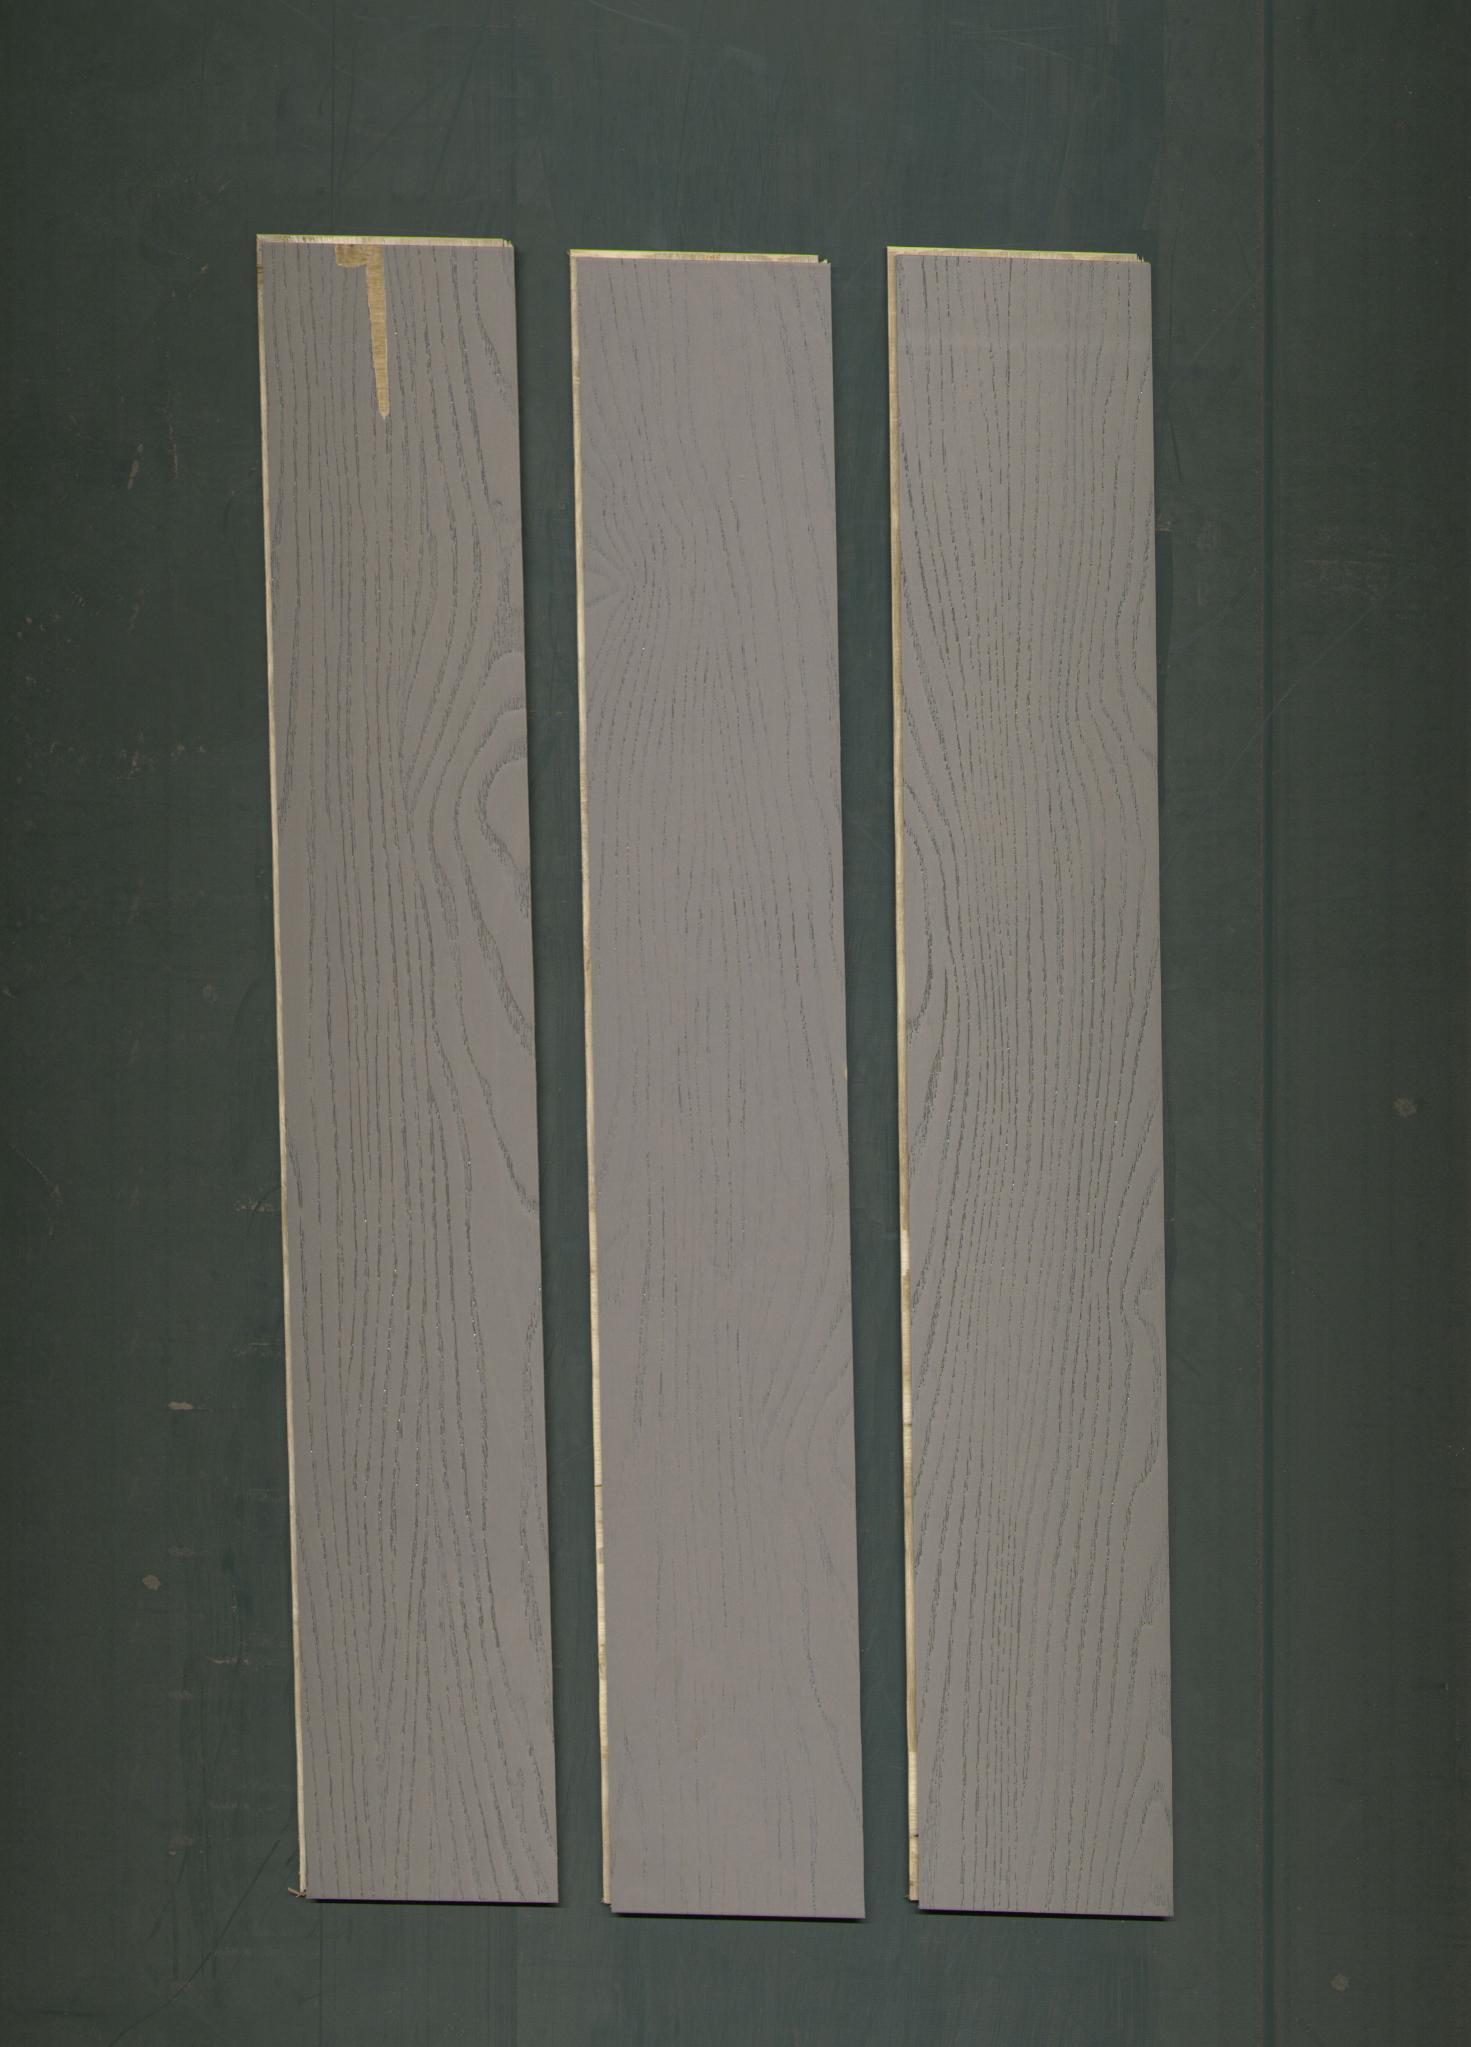
Label: mixers